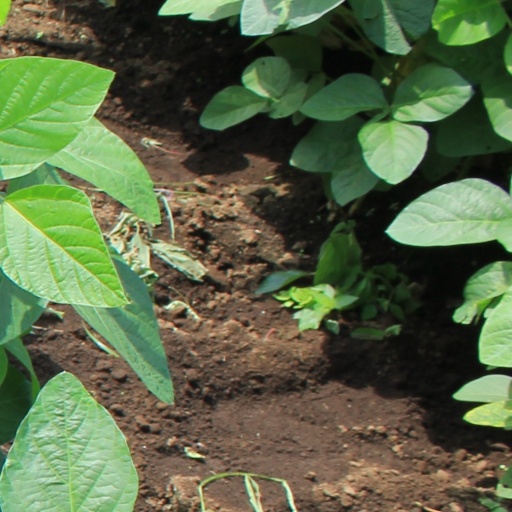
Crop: soybean